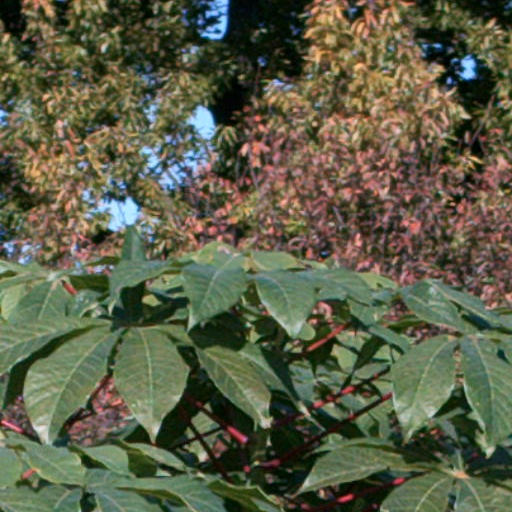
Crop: cassava